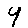
Label: 4